Atacama Desert

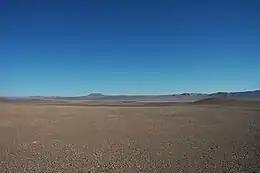
A flat area of the Atacama Desert between Antofagasta and Taltal

The Atacama Desert is commonly known as the driest place in the world, especially the surroundings of the abandoned Yungay mining town, where the University of Antofagasta Desert Research Station is located, in Antofagasta Region, Chile. The average rainfall is about per year, although some locations receive only in a year. Moreover, some weather stations in the Atacama have never received rain. Periods up to four years have been registered with no rainfall in the central sector, delimited by the cities of Antofagasta, Calama and Copiapó. Evidence suggests that the Atacama may not have had any significant rainfall from 1570 to 1971.